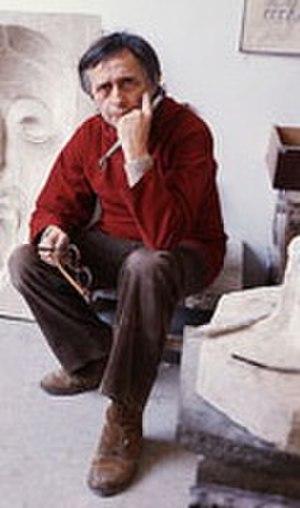
Josep Maria Subirachs i Sitjar, né le 11 mars 1927 à Barcelone et mort le 7 avril 2014 dans la même ville, est un sculpteur et peintre espagnol.